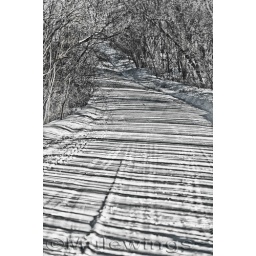
Walking home on a nice day...me and Morris. Loved the shadows from the winter sun low in the sky across the road.